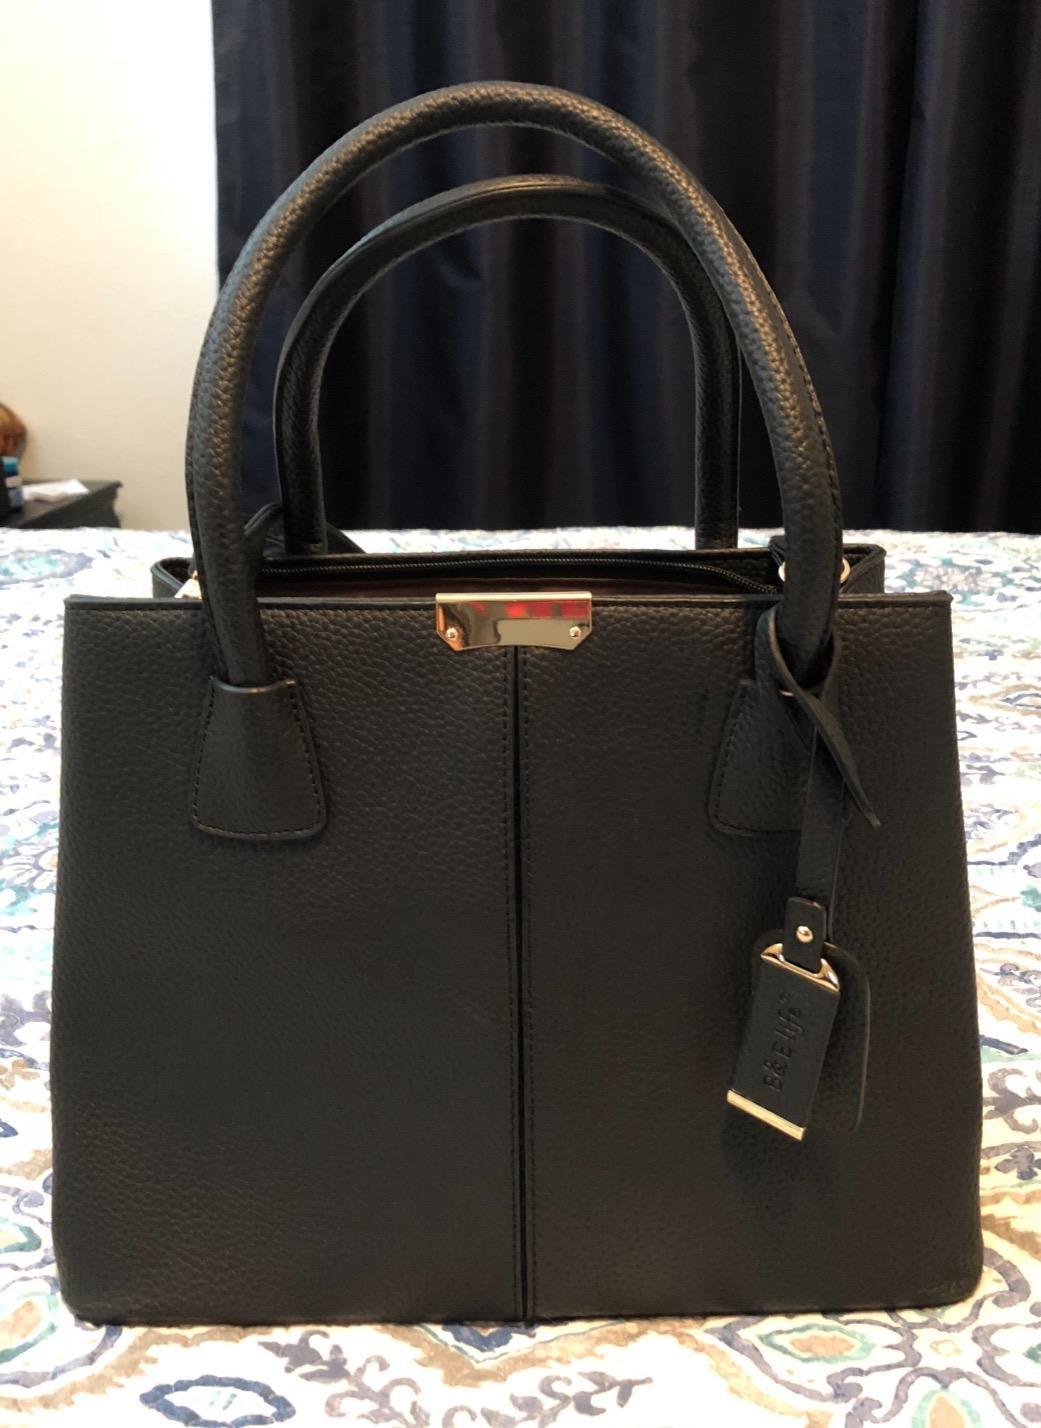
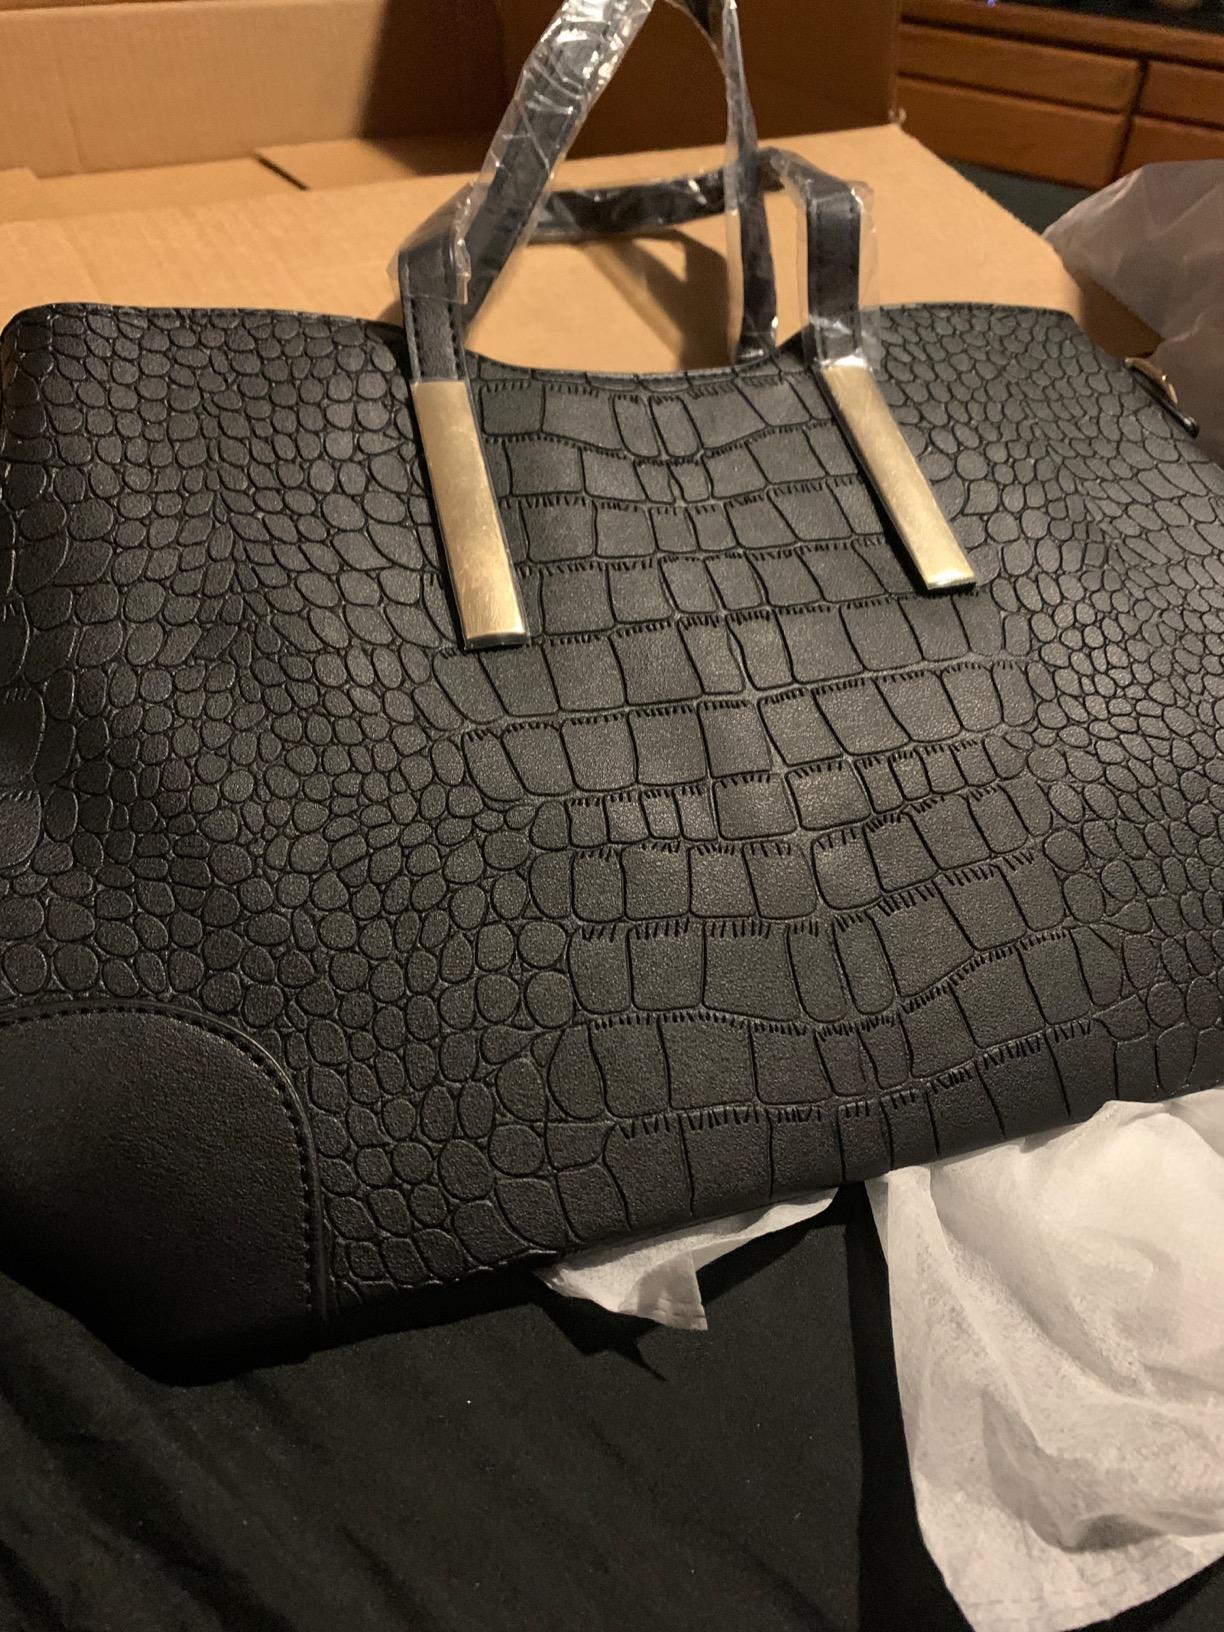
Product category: accessories_handbag
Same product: no